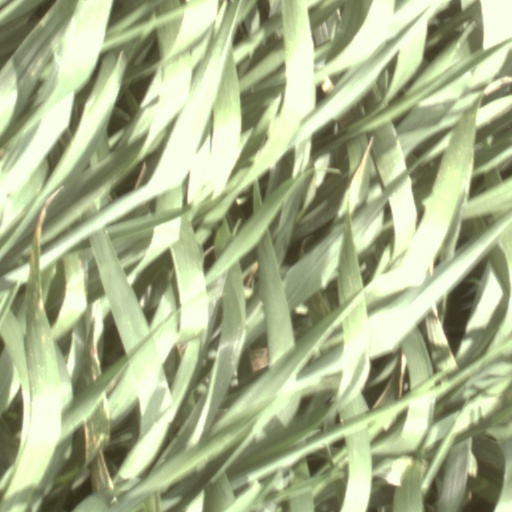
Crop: wheat